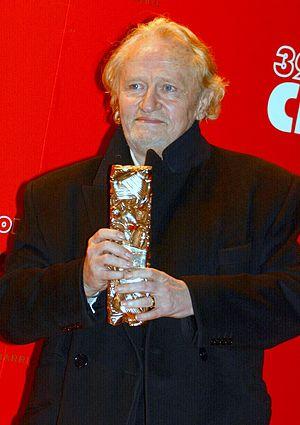
Niels Arestrup à la cérémonie des César
Quai d'Orsay est un film français réalisé par Bertrand Tavernier, adapté de la bande dessinée du même nom de Christophe Blain et Abel Lanzac, sorti en 2013. Le film est présenté en compétition pour la Coquille d'or lors du Festival international du film de Saint-Sébastien 2013. Il est nommé aux Césars 2014 et Niels Arestrup est récompensé par le prix du meilleur acteur dans un second rôle pour son interprétation de Claude Maupas, le directeur de cabinet.
Baron noir est une série télévisée française créée par Eric Benzekri et Jean-Baptiste Delafon, réalisée par Ziad Doueiri et Antoine Chevrollier. Les trois saisons sont diffusées en février 2016, février 2018 et février 2020, sur Canal+.
La 39ᵉ cérémonie des César du cinéma, organisée par l'Académie des arts et techniques du cinéma, s'est déroulée le 28 février 2014 au théâtre du Châtelet à Paris, et a récompensé les films sortis en 2013.